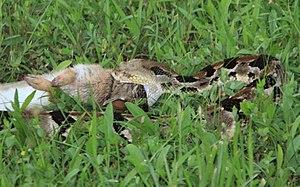
Crotalus horridus, le Crotale des bois, est une espèce de serpents de la famille des Viperidae. C'est un reptile venimeux qui se rencontre dans l'est des États-Unis et l'extrême-sud du Canada, et mesure de 91 à 152 cm − généralement moins de 100 cm − pour un poids de 500 g à 1,5 kg. Il présente des motifs de lignes transversales brun sombre ou noires sur une base brun clair à grise. Les lignes présentent une bordure irrégulière, en zigzag, en forme de « M » ou de « V », avec une face ventrale jaunâtre − toutefois des individus mélaniques, intégralement noirs, sont assez fréquents. Il est potentiellement l'un des serpents les plus dangereux de son aire de répartition de par ses grands crochets à venin et la forte quantité qu'il en injecte, mais son caractère plutôt placide et sa période d'activité restreinte dans l'année font qu'il est rarement impliqué dans des morsures mortelles sur l'Homme. Par ailleurs la composition de son venin varie fortement entre les différentes populations, certains étant principalement neurotoxiques, d'autres hémorragiques, et d'autres enfin n'ayant aucune de ces caractéristiques et considérés comme peu actifs.